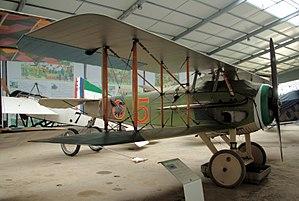
SPAD XIII C.1